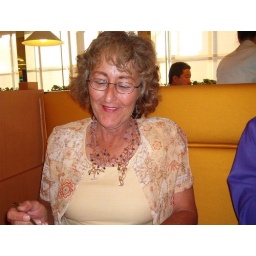
skeeterbess is wearing amethyst and smoky quartz stones within a web of glass seed beads in golden colors. 05